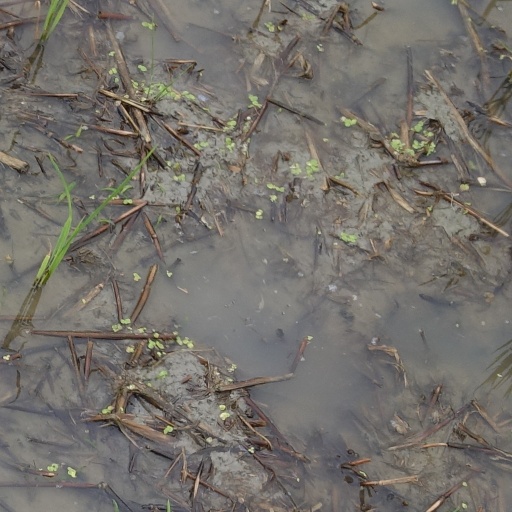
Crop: rice